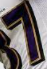
Number: 7